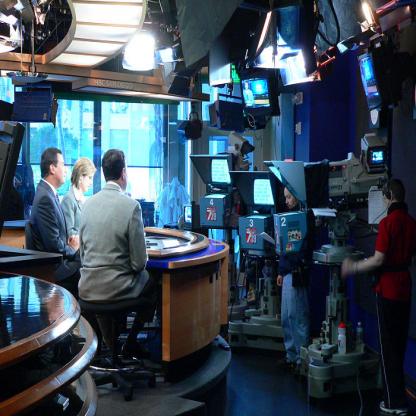
Scene: Indoor